Travis Air Force Base

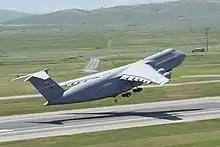
A C-5 Galaxy takes off from Travis AFB during the Thunder Over Solano Air Show in May 2014.

The 60th Maintenance Squadron provides organizational and field-level repair, maintenance, inspection and refurbishment of 26 C-5, 27 KC-10 and 13 C-17 aircraft. It inspects, services, and overhauls 674 units of aerospace ground equipment worth over $12 million. It manages a 55-acre munitions storage area. It provides mission capable aircraft in direct support of AMC's global mission. It inspects, services, and overhauls aircraft fuel systems. It maintains avionic, hydraulic, electrical and environmental system components for C-5 and C-17 aircraft. It calibrates and repairs over 8,800 items in a regional test, measurement, and diagnostic equipment laboratory. It directly supports AMC's global reach mission for AMC's largest wing.